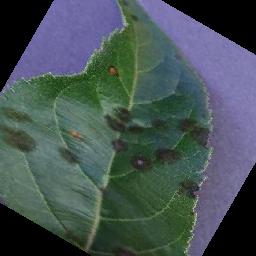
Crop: apple
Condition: scab